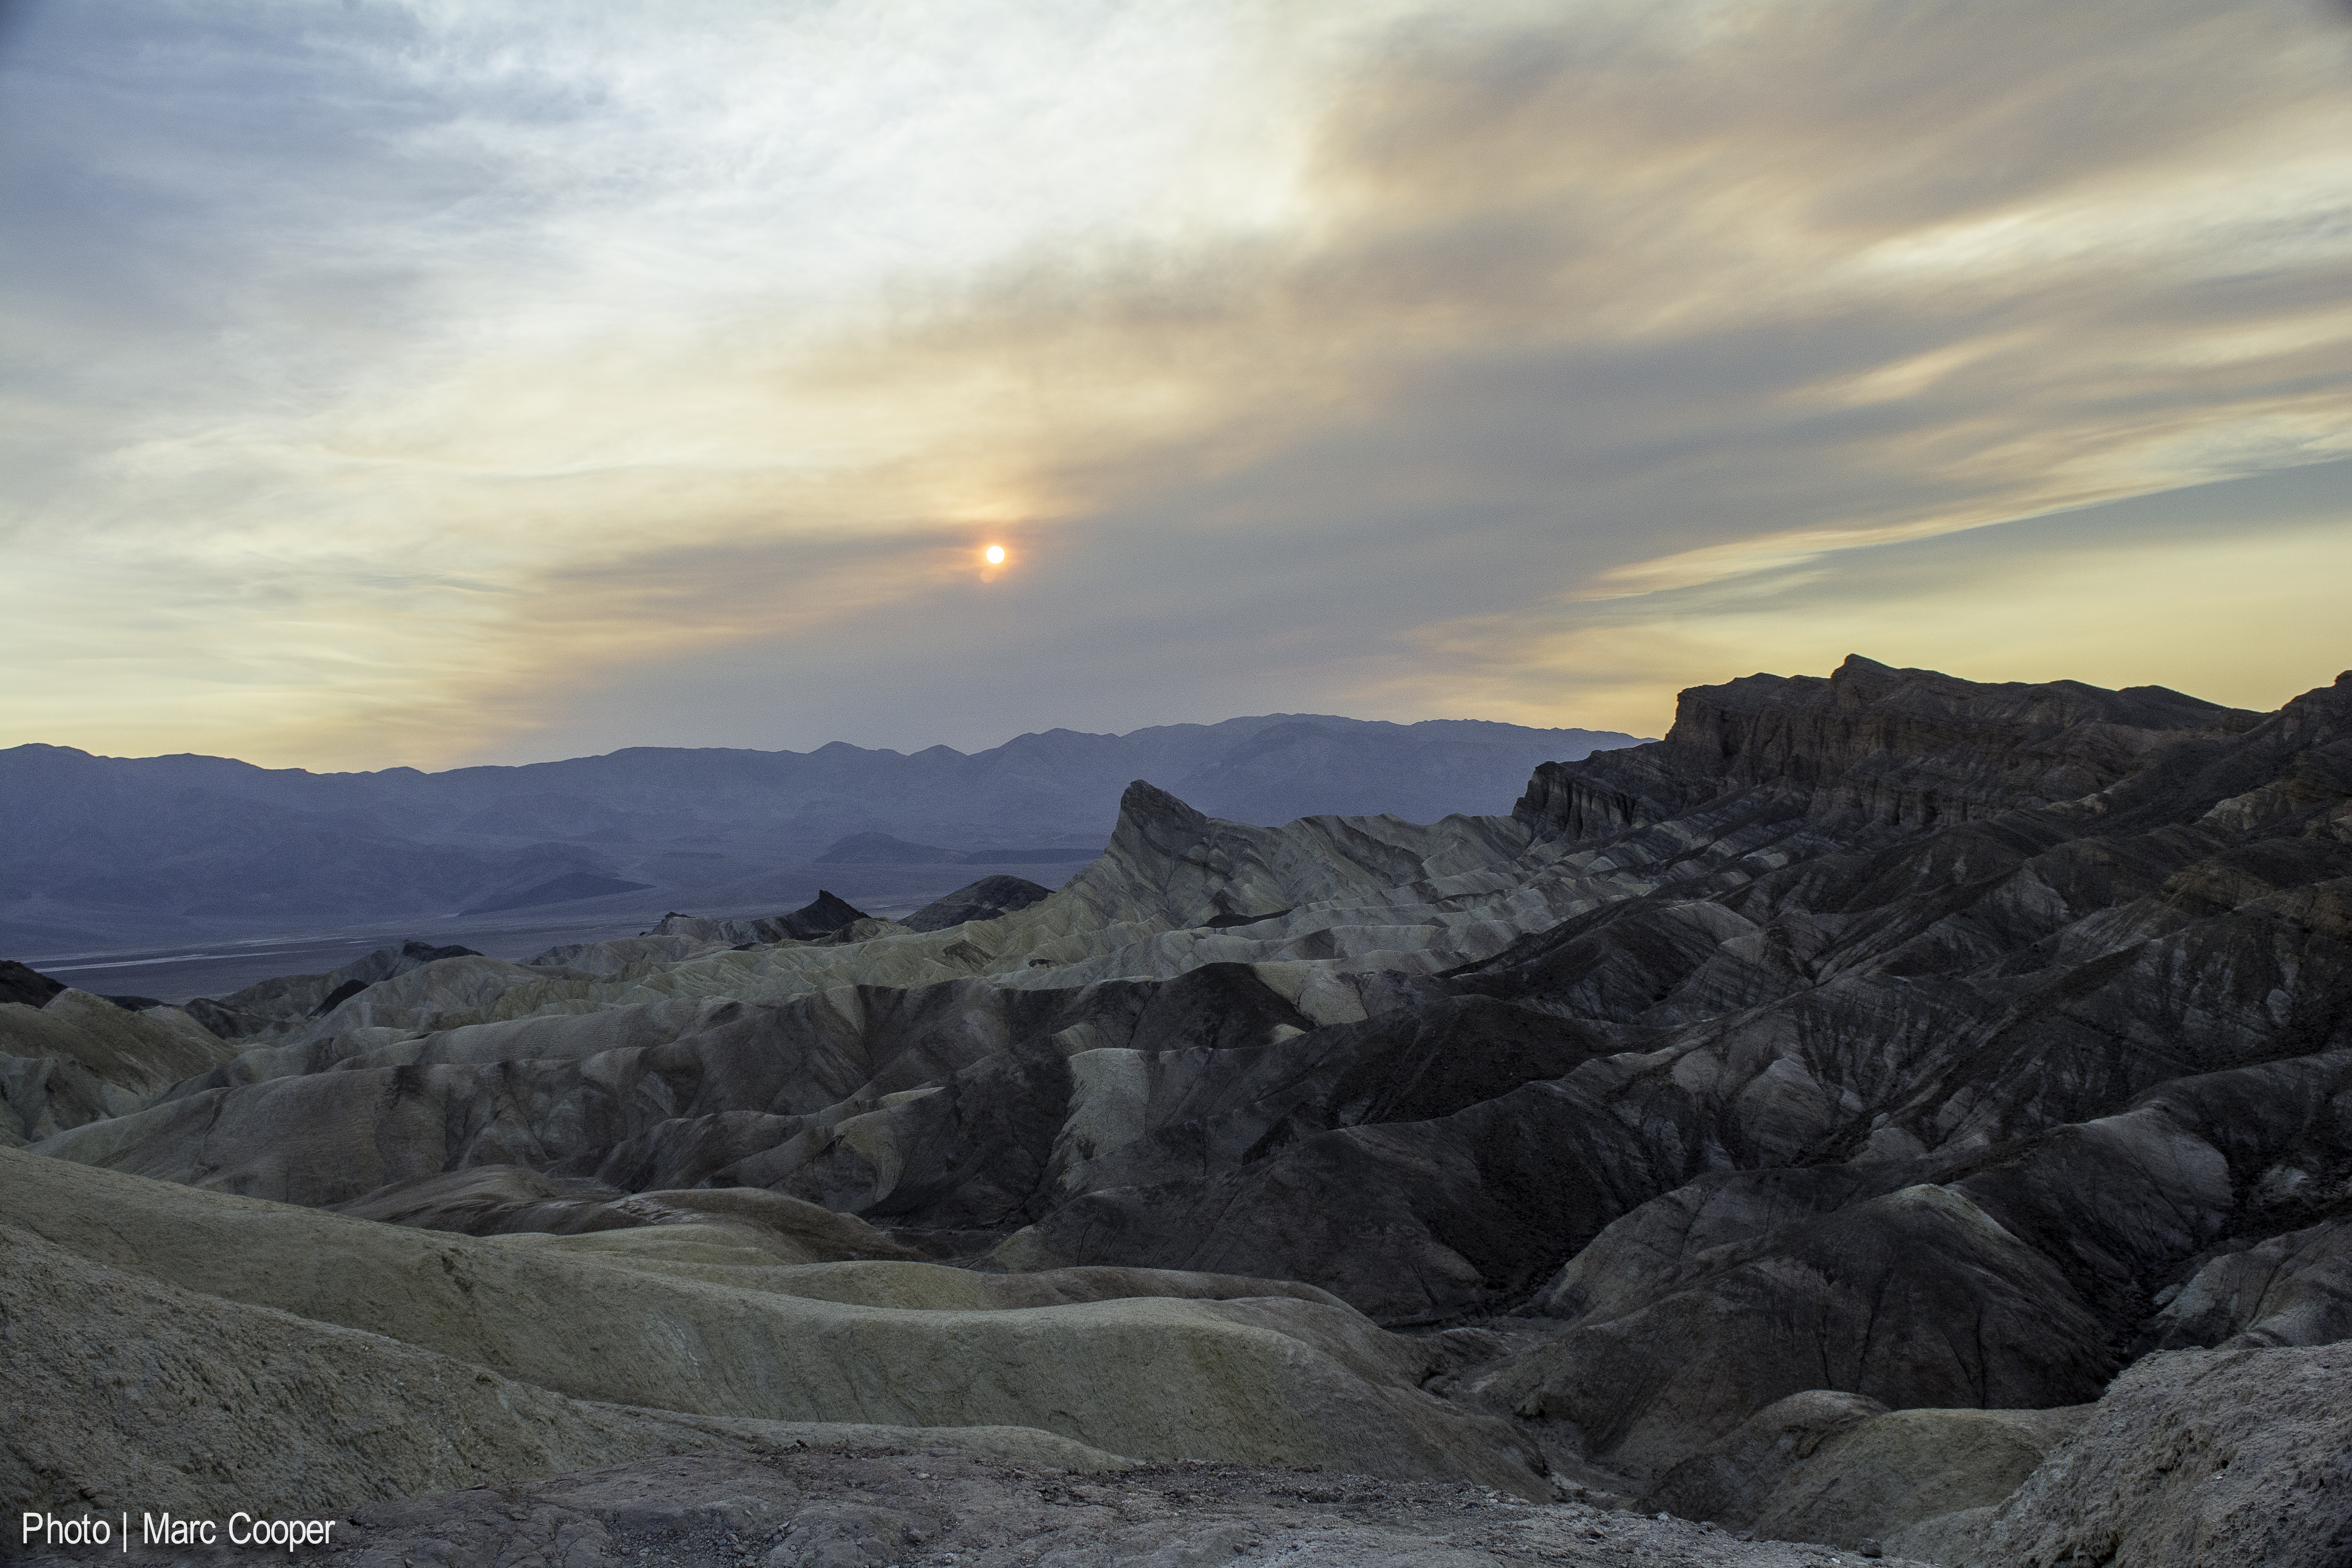
landscape, rock, wilderness, mountain, snow, cloud, sunrise, sunset, valley, mountain range, point, death, terrain, geology, badlands, plateau, zabriskie, wadi, landform, geographical feature, mountainous landforms